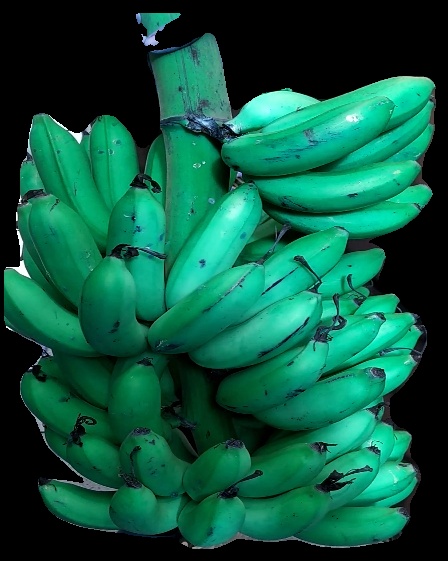
Variety: rasbale
Grade: grade1